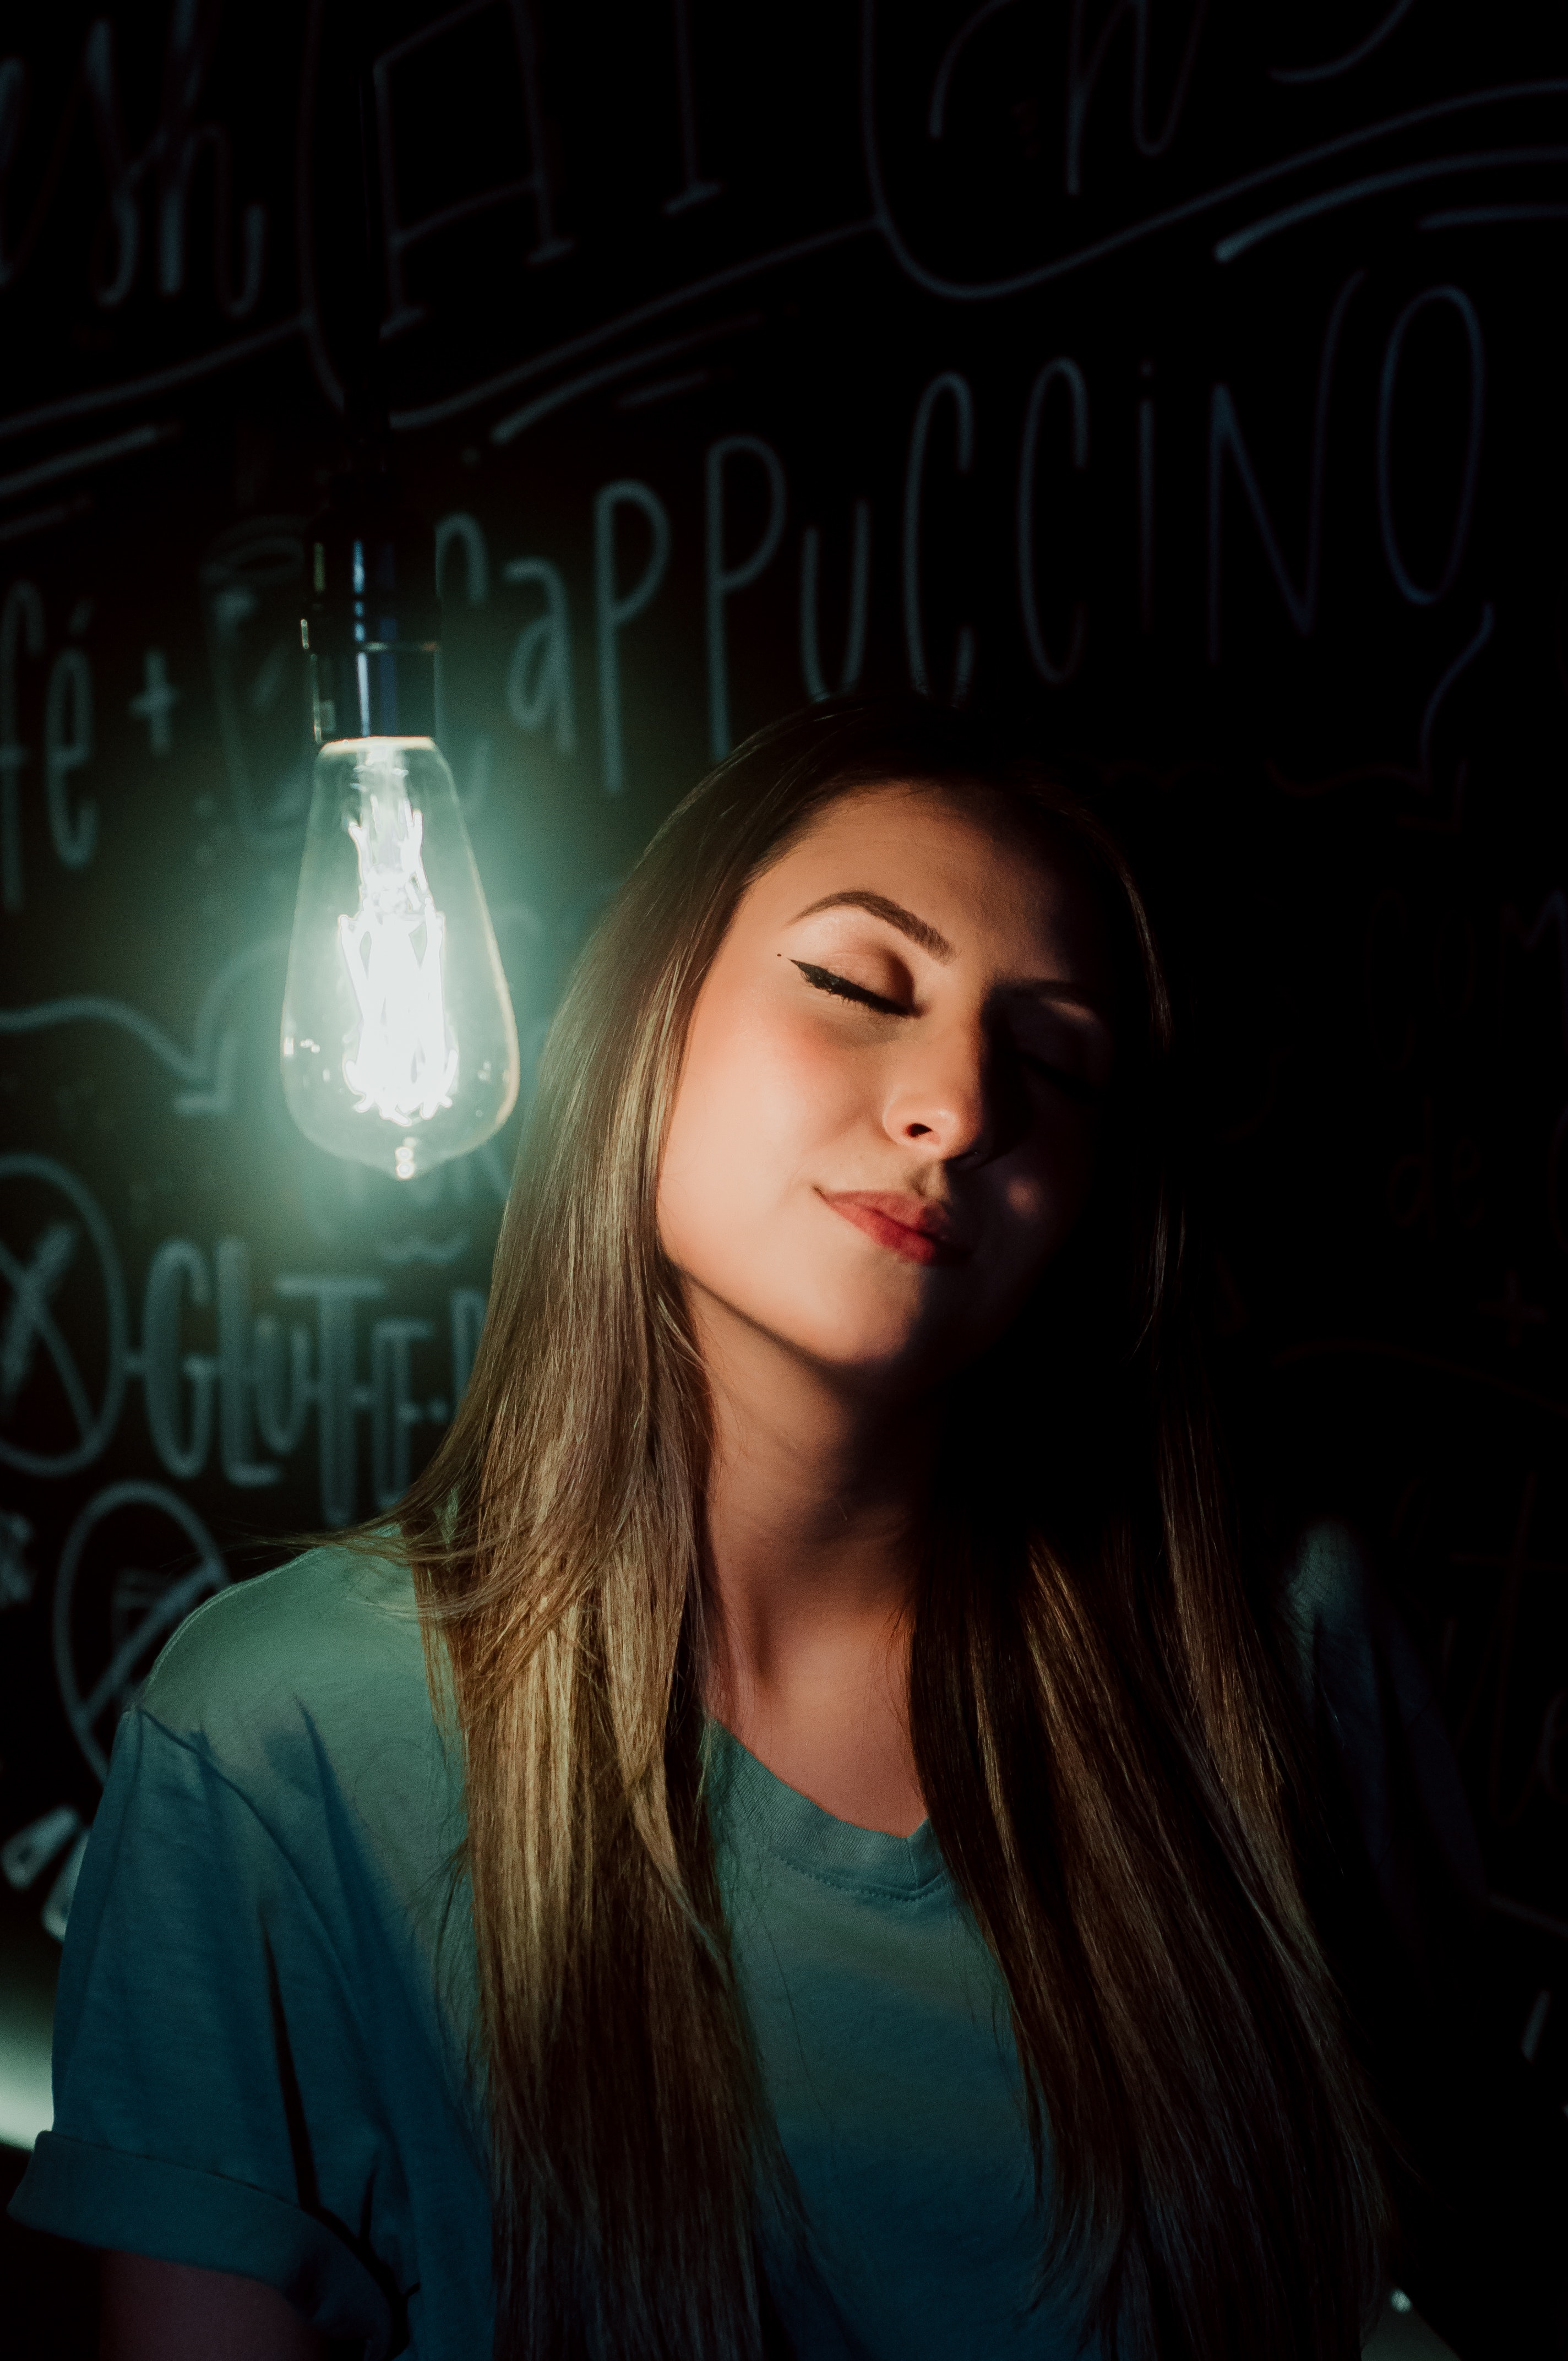
hair, face, beauty, lady, head, light, hairstyle, long hair, turquoise, lip, black hair, darkness, fun, night, photography, brown hair, flash photography, midnight, portrait photography